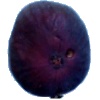
Label: fig